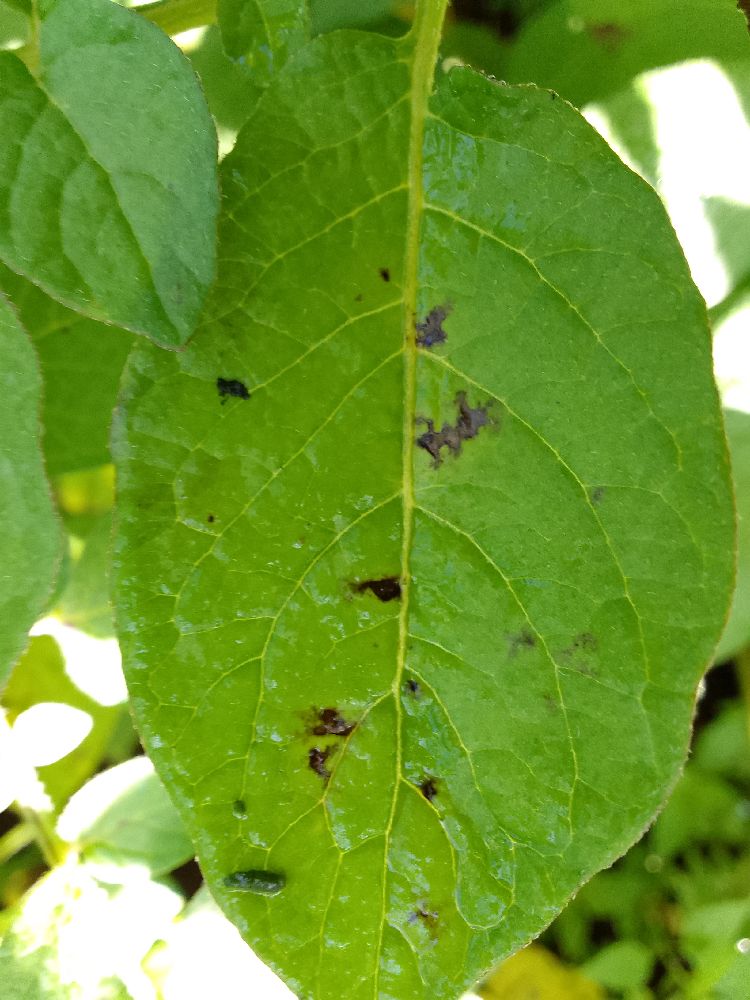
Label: Early blight